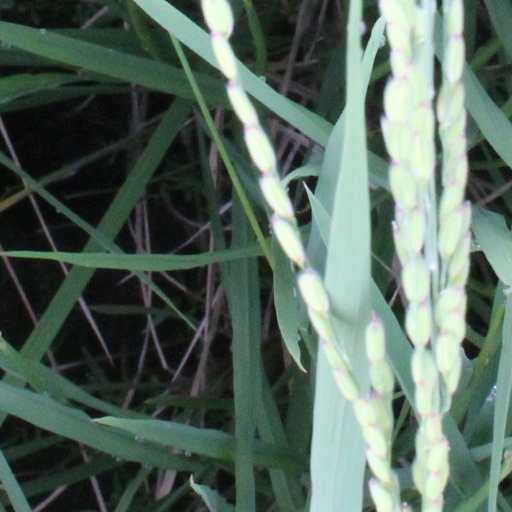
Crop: rice